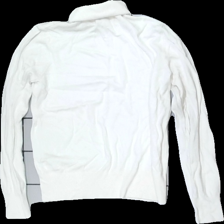
View: back
Type: Top
Category: Ladies
Brand: H&M
Colors: White
Material: 61% viscose 39% nylone
Cut: Regular, Turtle neck
Size: S
Season: All
Damage location: middle center
Price range: <50
Recommended usage: Export
Description: vit långärmad tröja med hög krage, nopprig